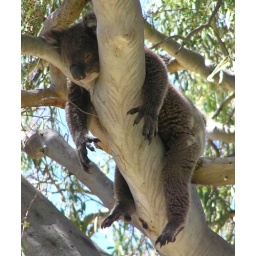
Koala taking a nap on a warm summer's day in a river red gum, Waite Campus, Adelaide, South Australia